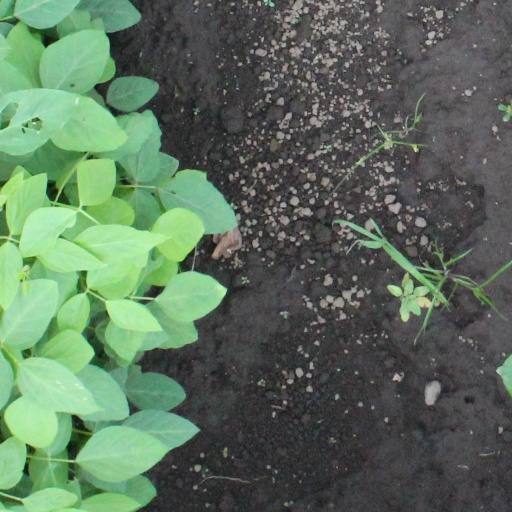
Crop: soybean